Kurt Westerberg

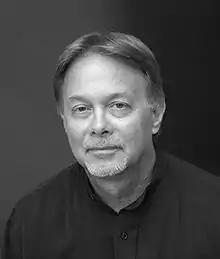
Kurt Westerberg

Kurt Westerberg is a composer who was born in Naperville, Illinois in 1950. His mother was a mezzo-soprano and pianist which sparked an early interest in music. He began his musical studies at age five with piano lessons. By age ten he was composing his first pieces for himself.